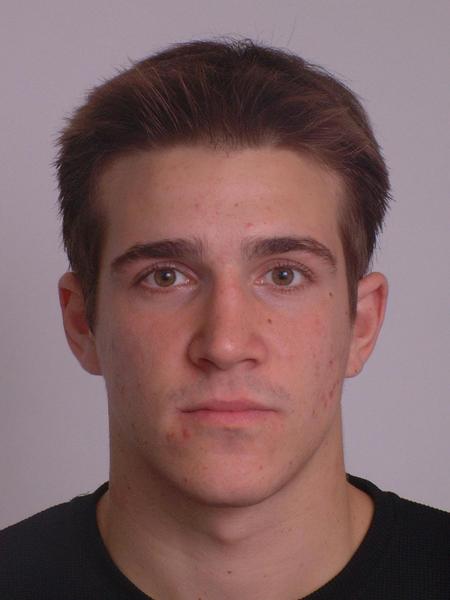
Gender: men